Mary Kay

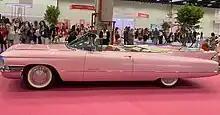
Mary Kay Pink Cadillac Convertible

Mary Kay has different car incentive levels for its Consultants. Consultants can earn the use of a silver Chevrolet Malibu or a cash compensation of $425 a month. Consultants can also earn a black Chevrolet Equinox, Chevrolet Traverse, Mini Cooper or $500 a month. "Top performing" consultants can choose between the pink Cadillac XT5 or XT6, or cash option of $900 a month. The specific qualifications for earning the car depend upon the country, and vehicle that is desired. If those qualifications are not met, then the consultant has to pay for a portion of the lease of the car for that month. Meeting the qualifications entitles the consultant to pay no monthly lease and 85% of the car insurance, or a pre-determined cash compensation award. In 2011, a solid black Ford Mustang was introduced as an incentive. In 2014, a black BMW was introduced in its place, although the pink Cadillac remains the top reward for those consultants whose units purchase over $100,000 or more of MK products at wholesale cost in a year.